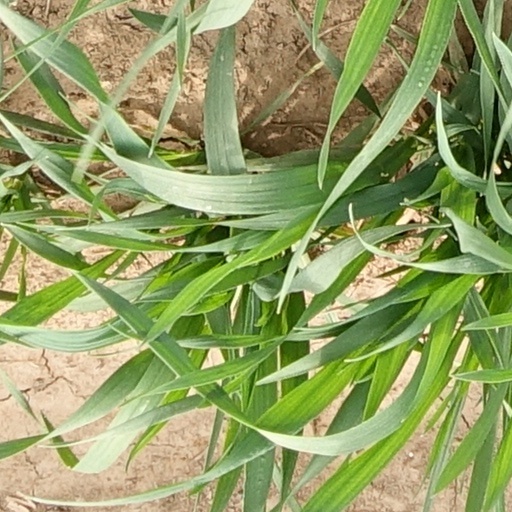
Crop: wheat